2023 State of the Nation Address (Philippines)

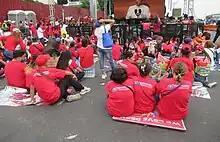
Marcos supporters.

Former presidents Joseph Estrada, Gloria Macapagal Arroyo, and Rodrigo Duterte confirmed attendance to the SONA, however Duterte later rescinded. According to his aide, Senator Bong Go, he was tired after his personal trip to Beijing, China and instead went back home to Davao City. Vice President Sara Duterte attended the event in person.